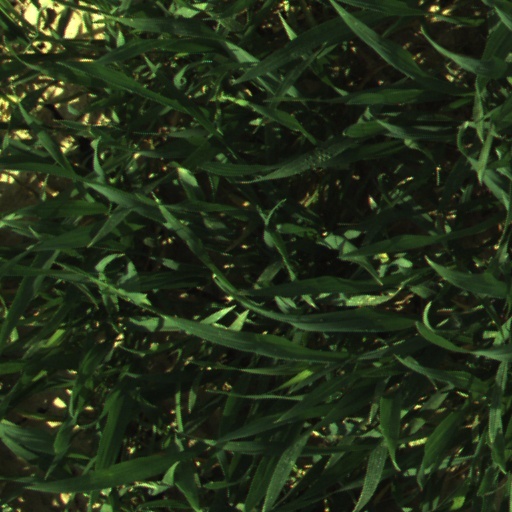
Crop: wheat